Cannons Creek, New Zealand

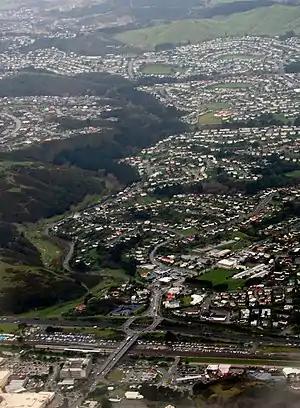

Cannons Creek is a suburb of Porirua City approximately 22km north of Wellington in New Zealand.